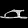
Label: Sandal